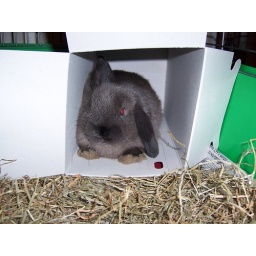
Little Niobe in the box where she got home her first day